Ebenezer Missionary Baptist Church (Auburn, Alabama)

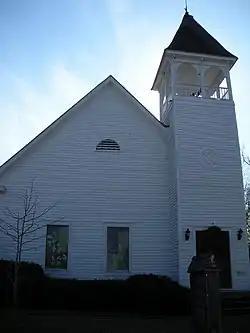
Ebenezer Missionary Baptist Church, December 2008

The Ebenezer Missionary Baptist Church is a church on the National Register of Historic Places in Auburn, Alabama. Ebenezer Baptist Church was the first African American church built in the Auburn area after the end of the Civil War in 1865. Over the next few years, the church members built the church out of hand-hewn logs, transported from miles away by mules. The church was completed around 1870 and served the Ebenezer congregation until 1969. The building was restored in 1970 by the Auburn Heritage Association, and currently houses the Auburn Unitarian Universalist Fellowship.